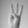
ASL letter: W